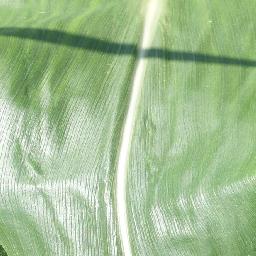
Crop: corn
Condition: (maize)_healthy